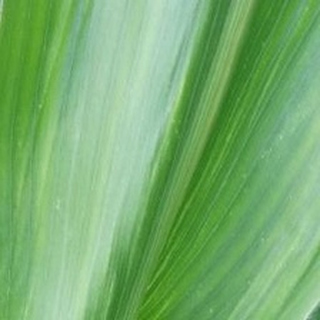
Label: healthy_corn